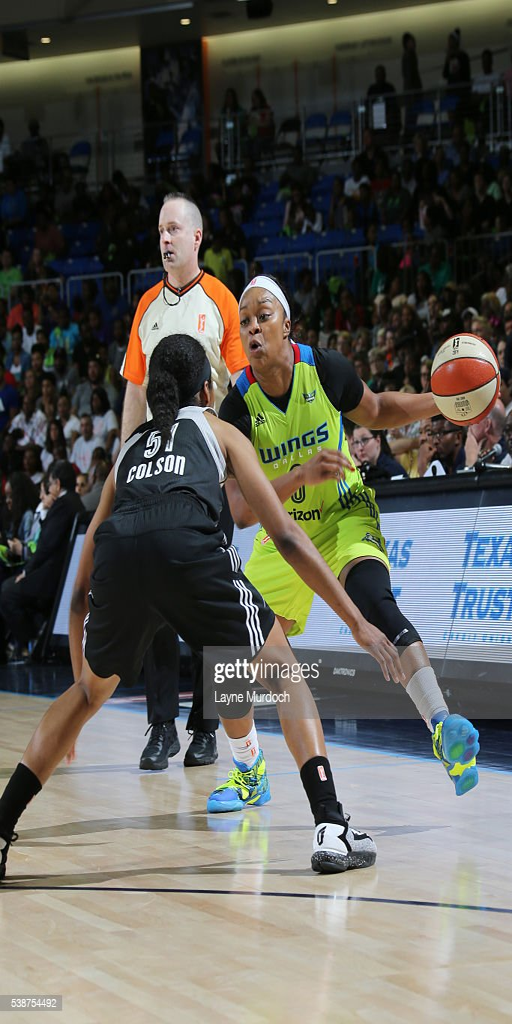
# looks to drive to the basket against basketball team in a game .